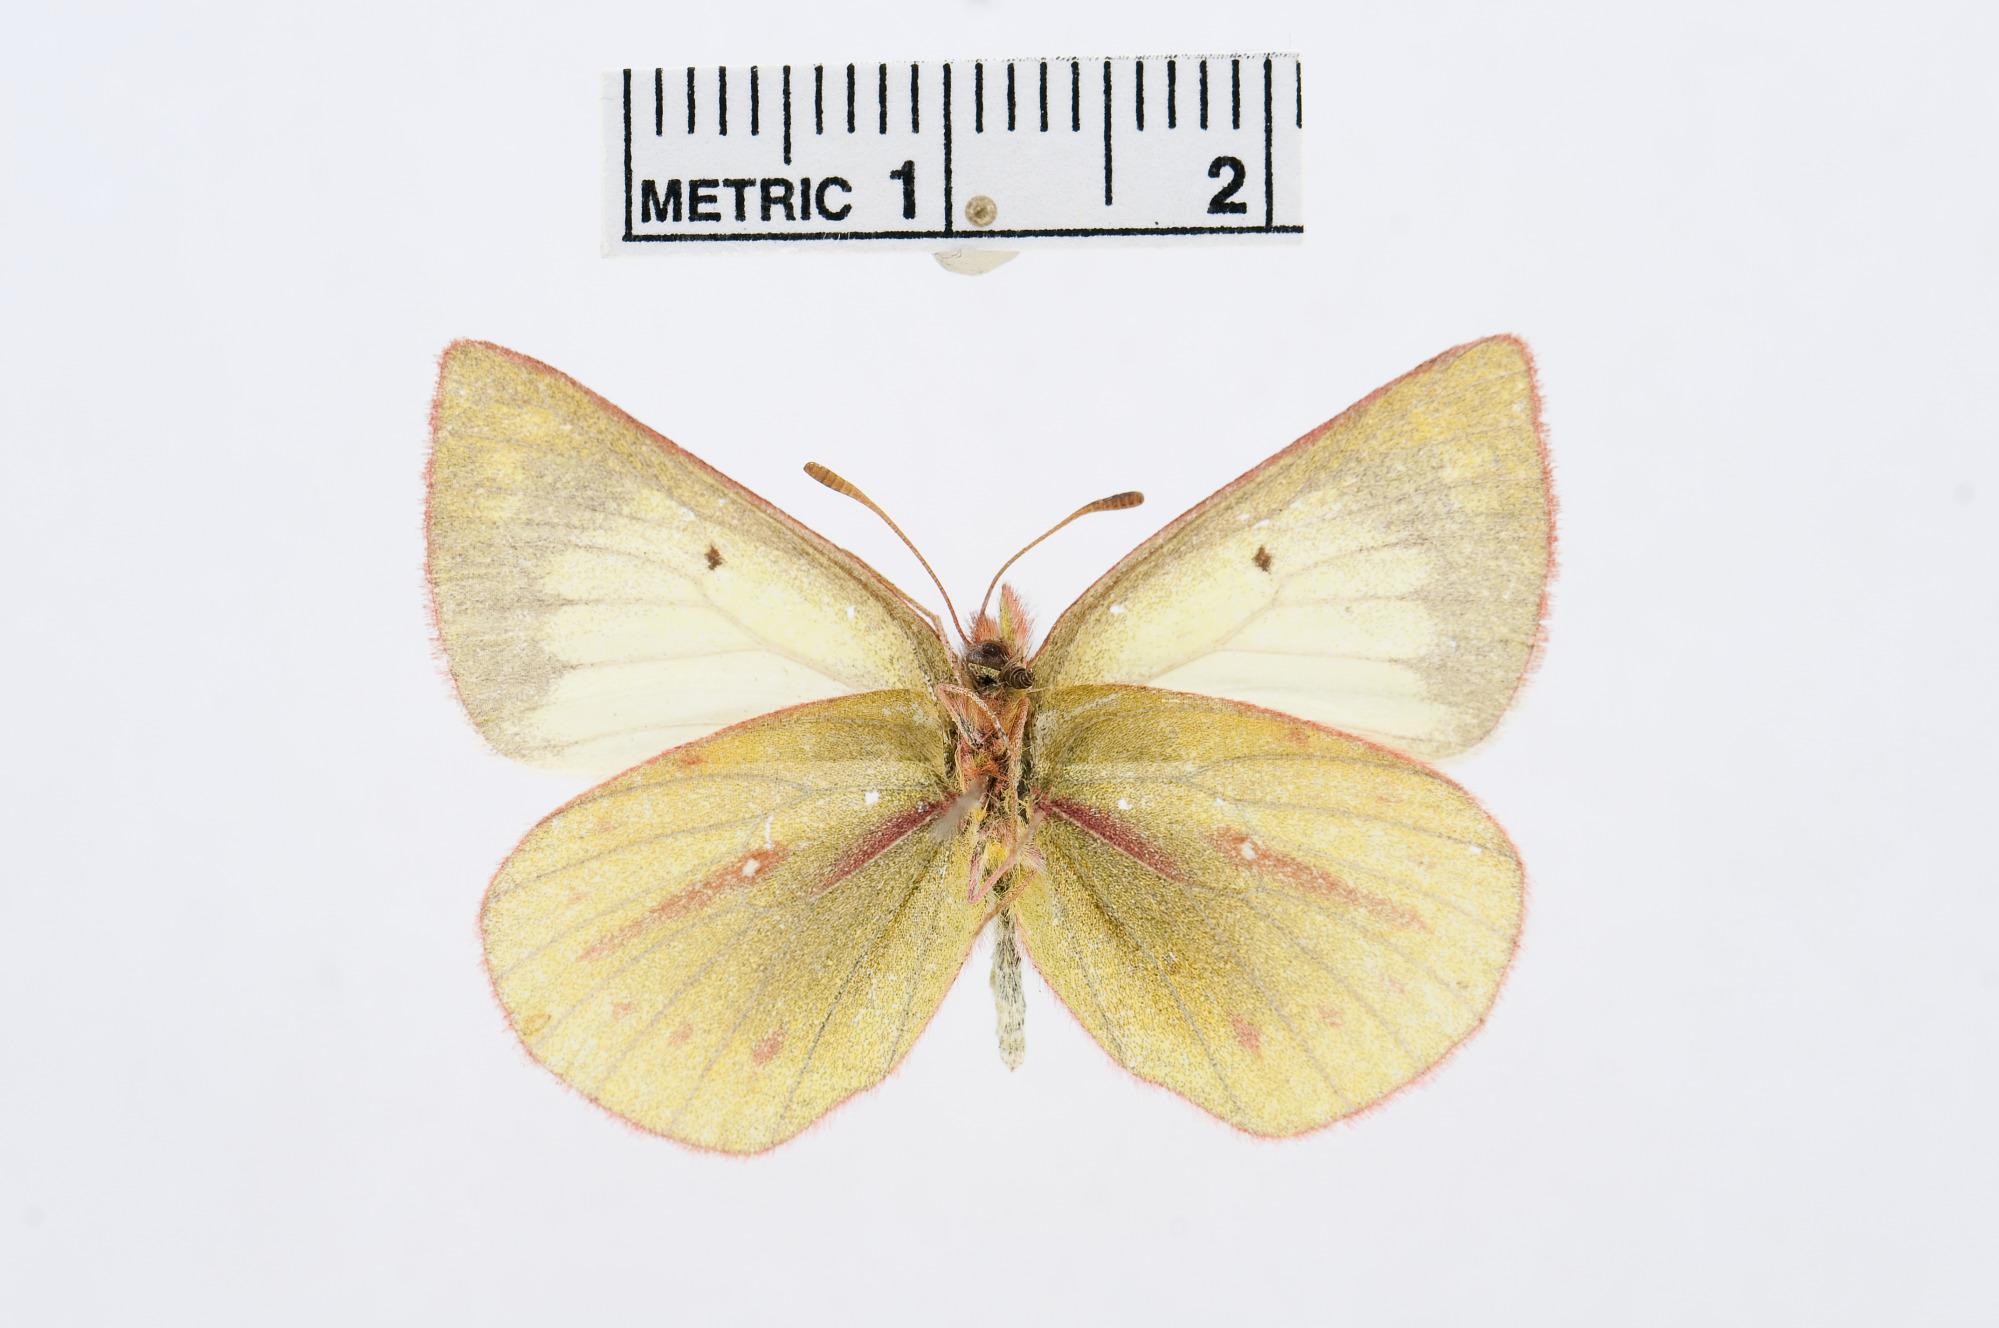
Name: Colias euxanthe
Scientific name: Colias euxanthe
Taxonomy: Animalia, Arthropoda, Hexapoda, Insecta, Lepidoptera, Pieridae, Coliadinae